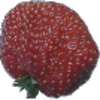
Label: strawberry_wedge